Rogers Centre

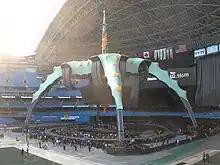
Preparations taking place at the Rogers Centre before a U2 concert

WWE has hosted WrestleMania at Rogers Centre twice. WrestleMania VI was held on April 1, 1990, with the main event being a title vs title match which saw the WWF Intercontinental Champion The Ultimate Warrior defeat the WWF World Heavyweight Champion Hulk Hogan, set the SkyDome attendance record of 67,678. The attendance record was broken when 68,237 attended WrestleMania X8 on March 17, 2002, the main event seeing Triple H win the Undisputed WWF Championship from Canadian Chris Jericho.